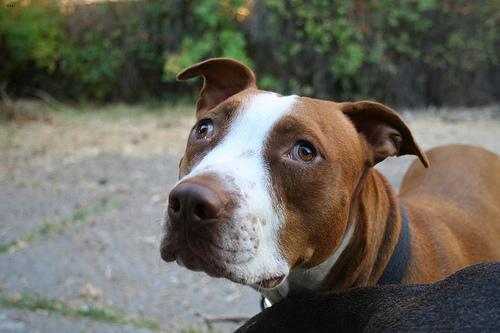
Breed: american pit bull terrier